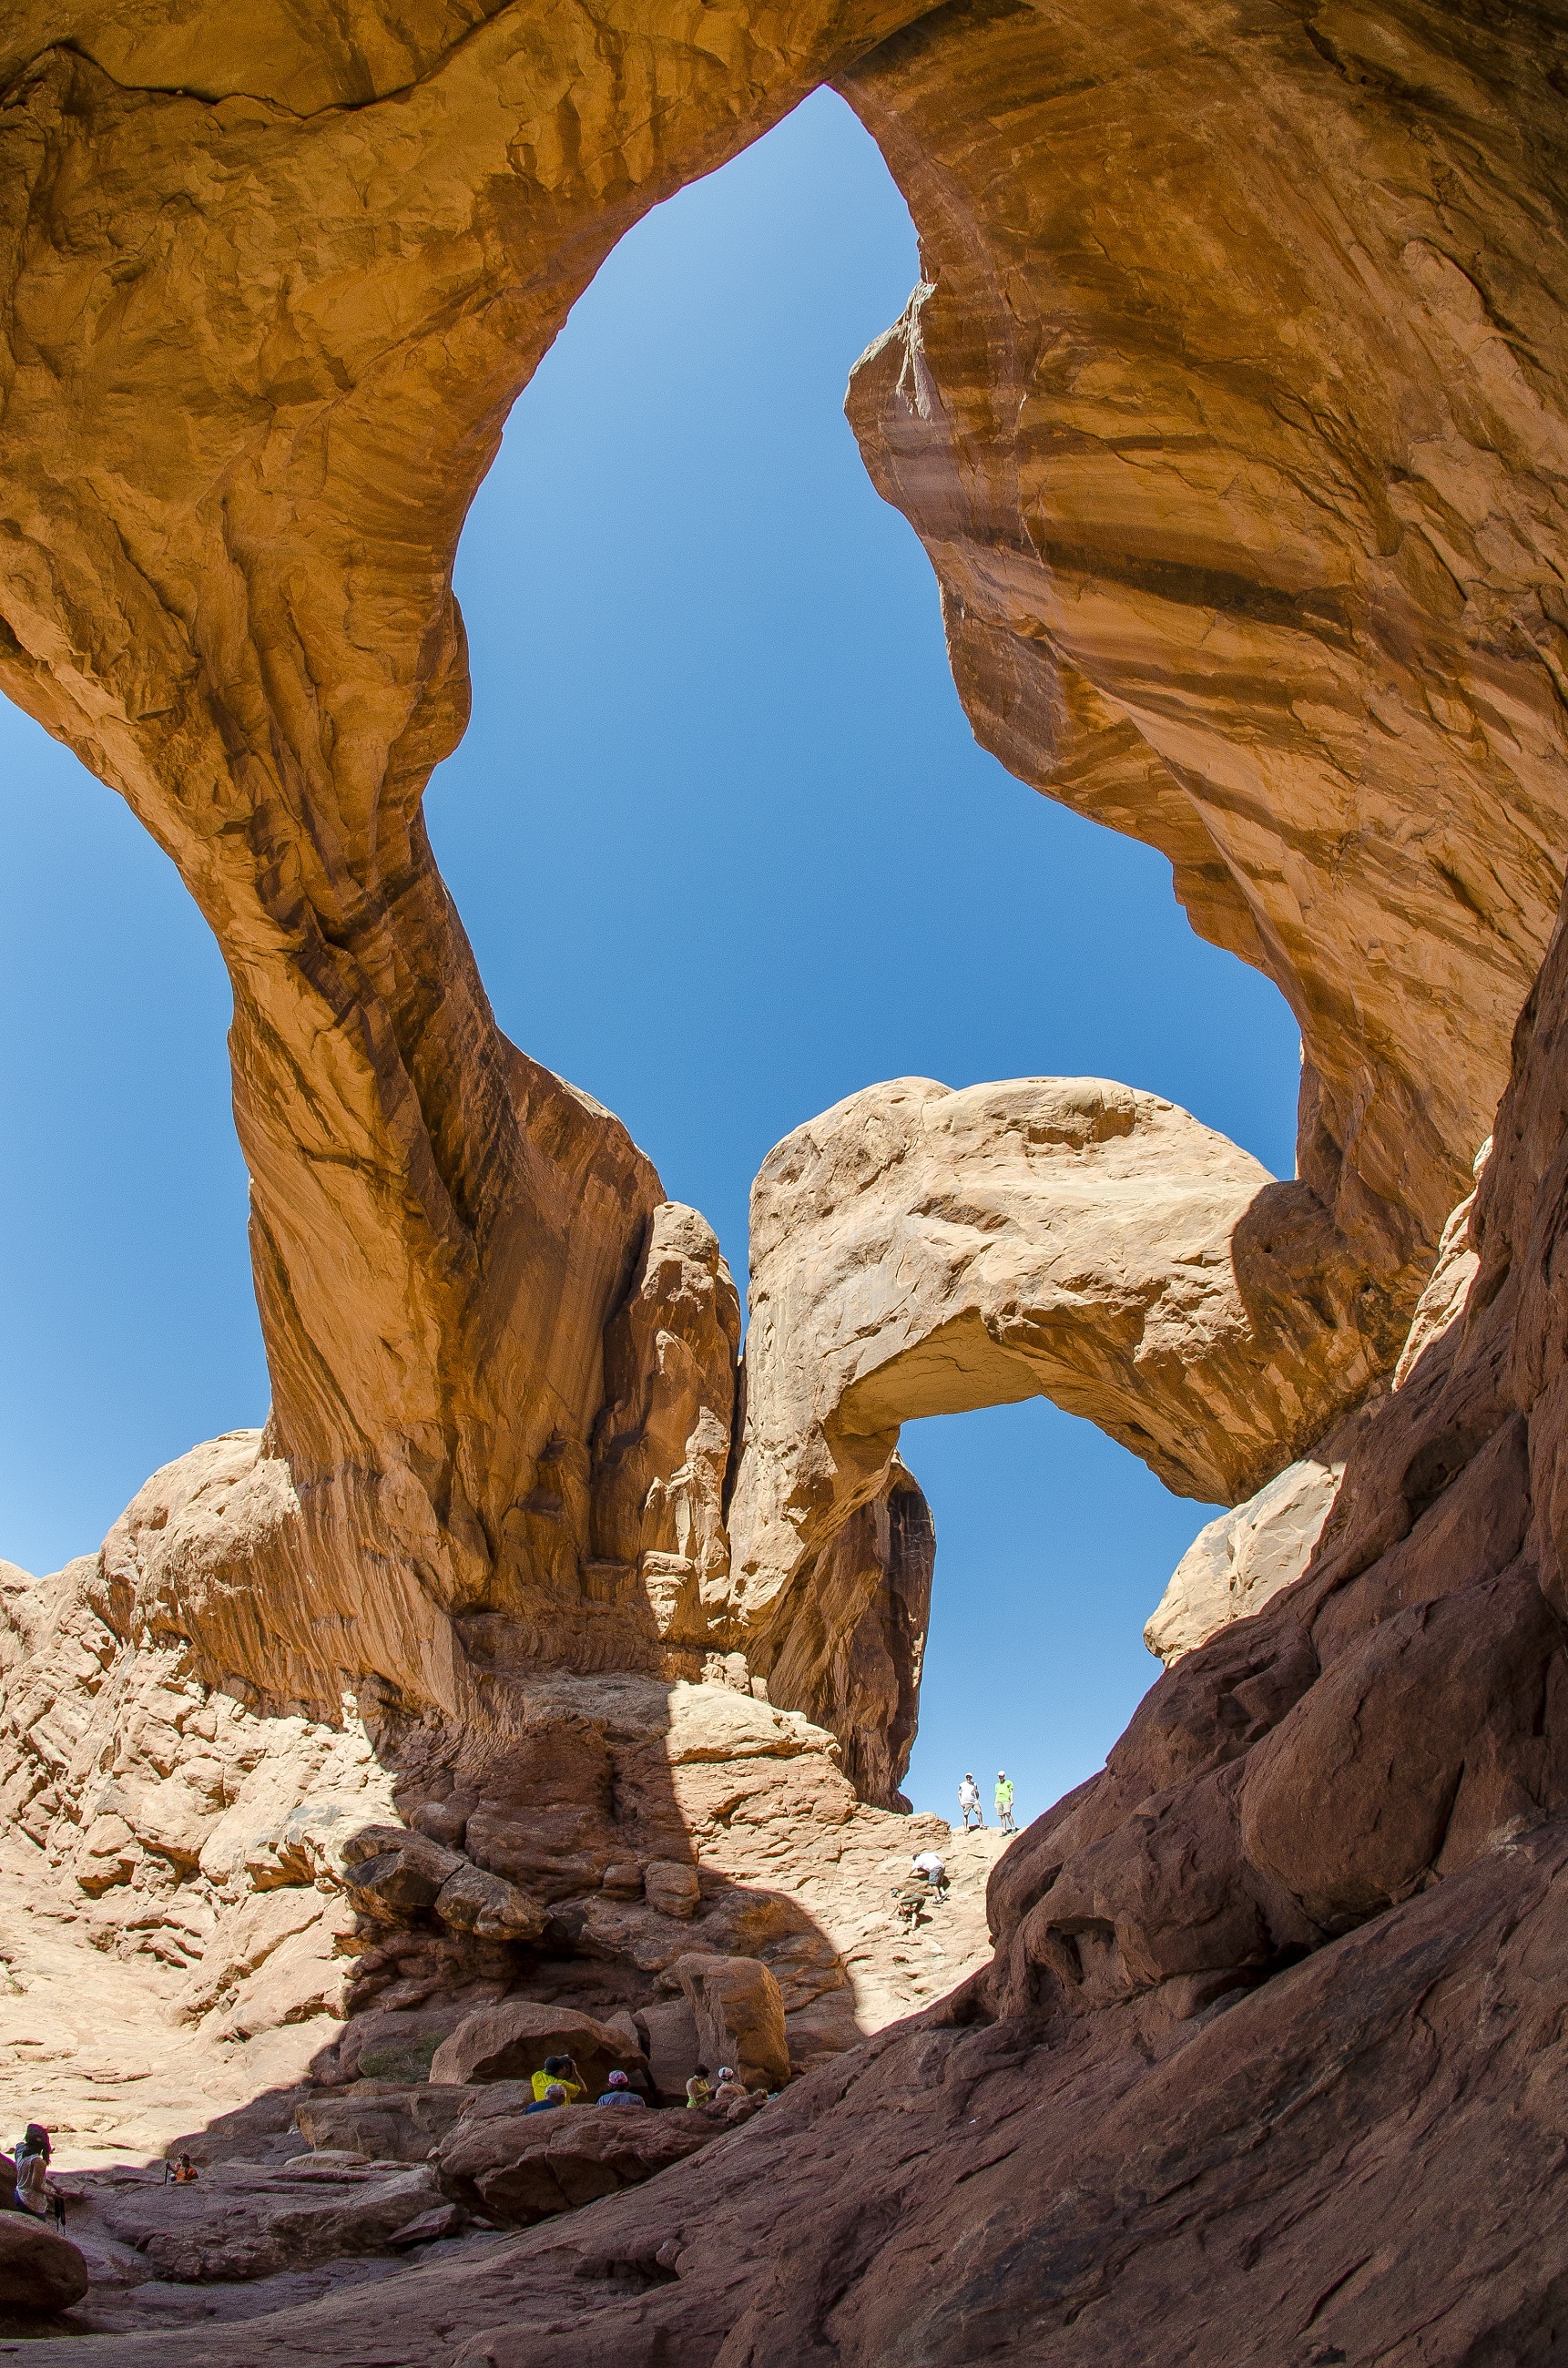
landscape, nature, rock, architecture, sandstone, valley, formation, cliff, arch, scenic, natural, usa, canyon, terrain, material, geology, temple, utah, arches national park, moab, wadi, double arch, natural arch, ancient history